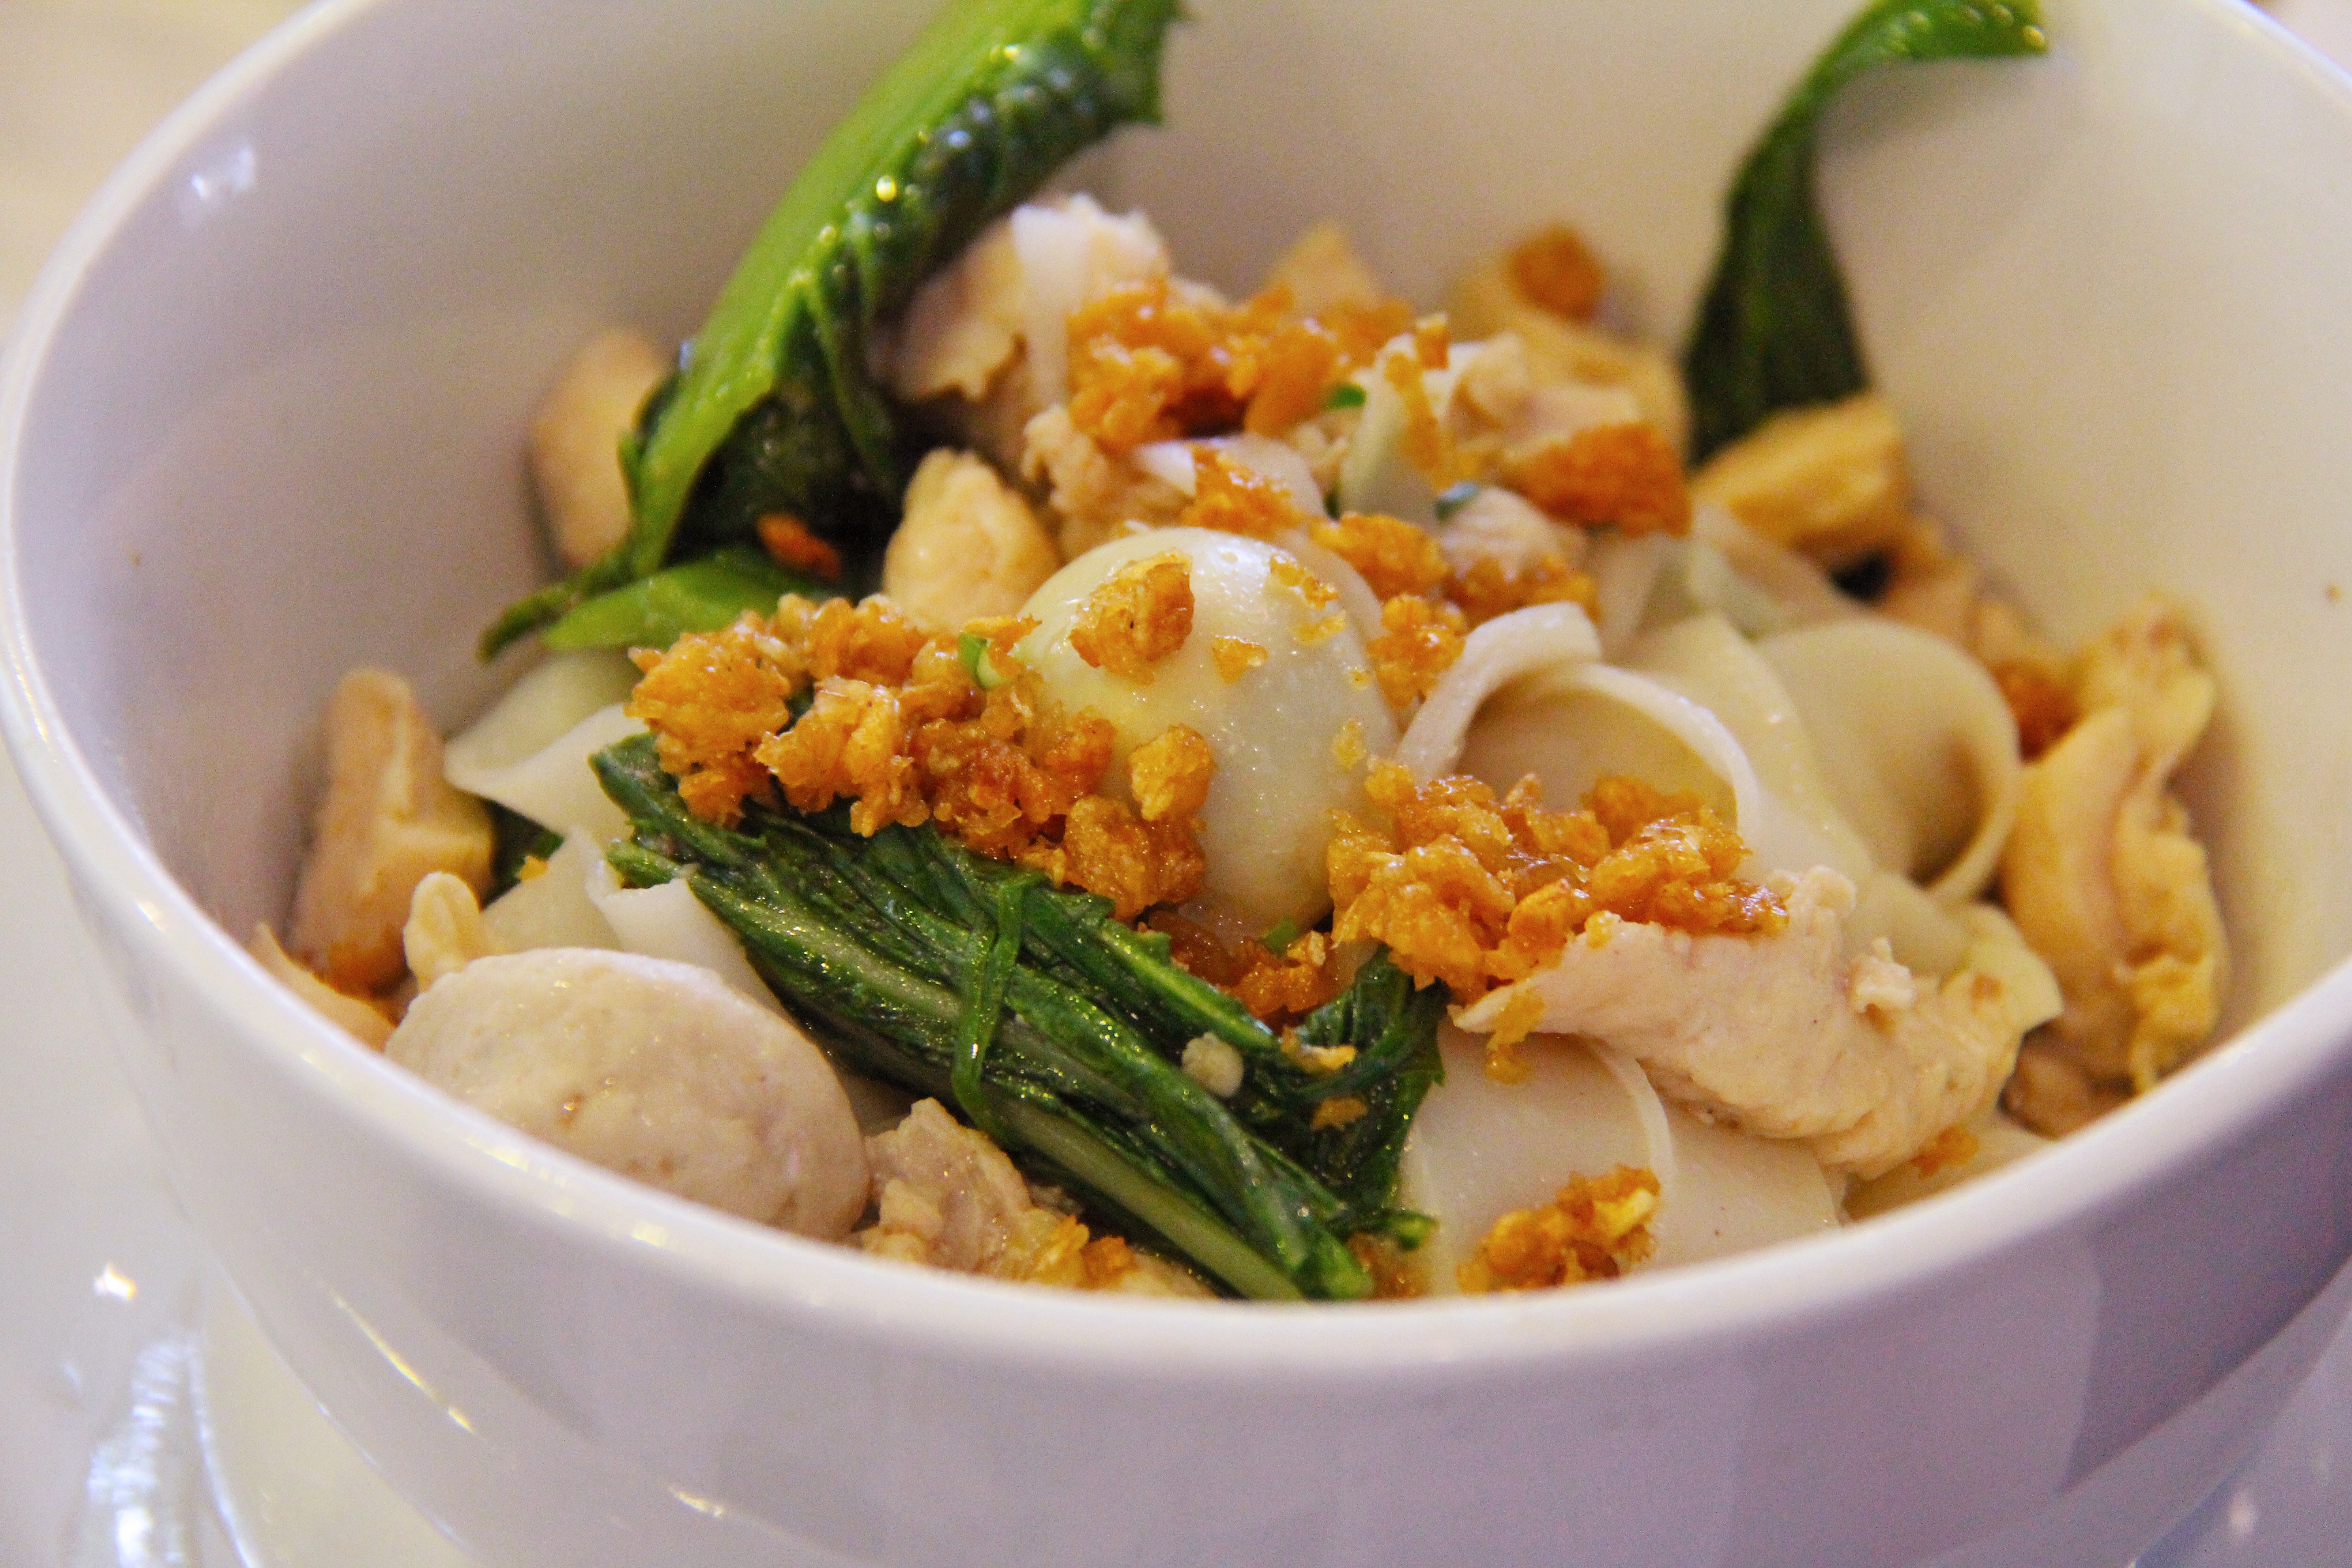
restaurant, city, dish, meal, food, produce, vegetable, lunch, cuisine, delicious, noodles, dinner, local, vegetarian food, popular, myanmar, yummy, yangon, thai food